Joshua Benoliel

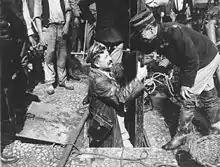

Joshua Benoliel (13 January 1873 – 3 February 1932) was a Portuguese photojournalist. He was the official photographer for King Carlos I of Portugal.